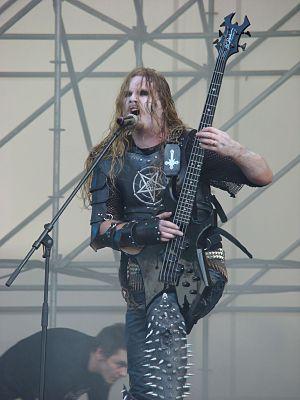
B.C. Rich est une marque de guitares acoustiques et électriques américaine fondée en 1969 par Bernardo Chavez Rico. Elle est principalement connue pour ses instruments aux formes pointues et exagérées. La marque a trouvé son premier public dans les années 1970 parmi les musiciens hard et jazz rock avant d’accroître sa notoriété dans les années 1980 avec l’essor du heavy metal. Actuellement B.C. Rich appartient à Hanser Music Group, une société de distribution basée à Hebron au Kentucky. Les instruments sont produits aux États-Unis et dans différents pays d’Asie.